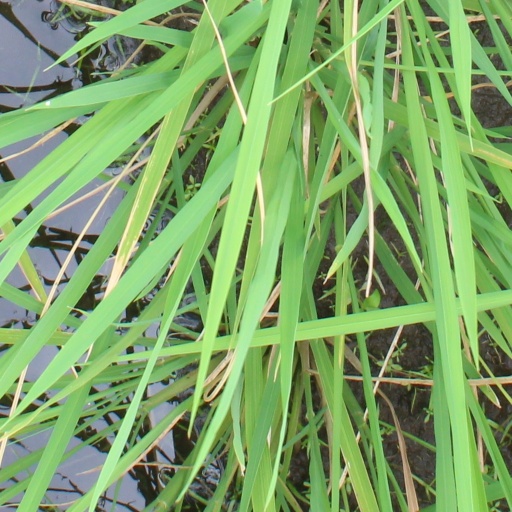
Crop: rice